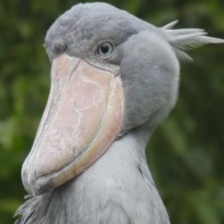
Species: SHOEBILL
Scientific name: BALAENICEPS REX